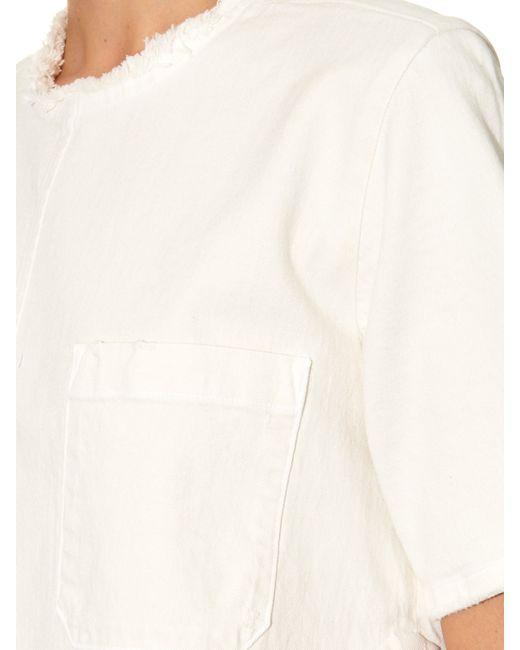
Weißes, kragenloses, mit Fleece gefüttertes Damenhemd